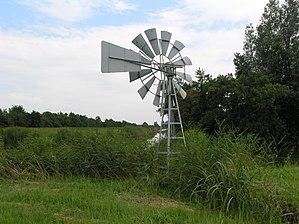
Cet article recense les moulins à vent de la province de Frise, aux Pays-Bas.